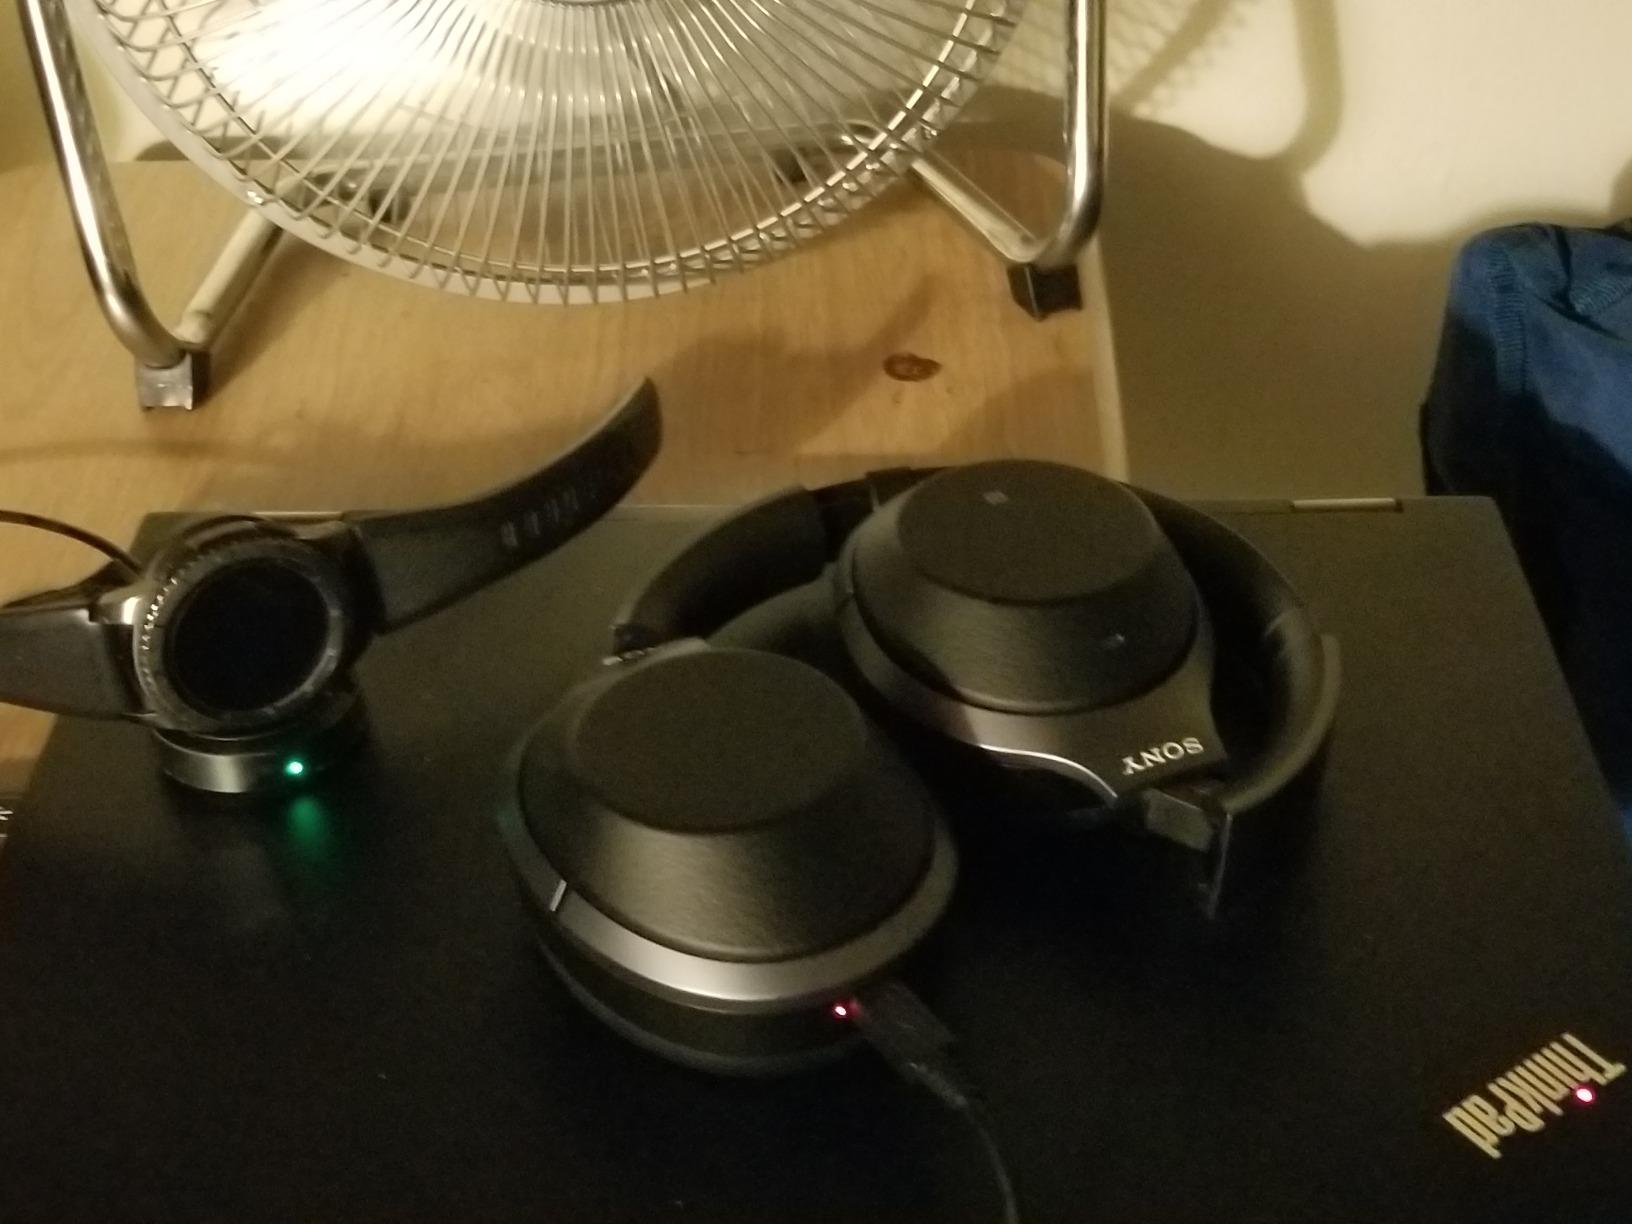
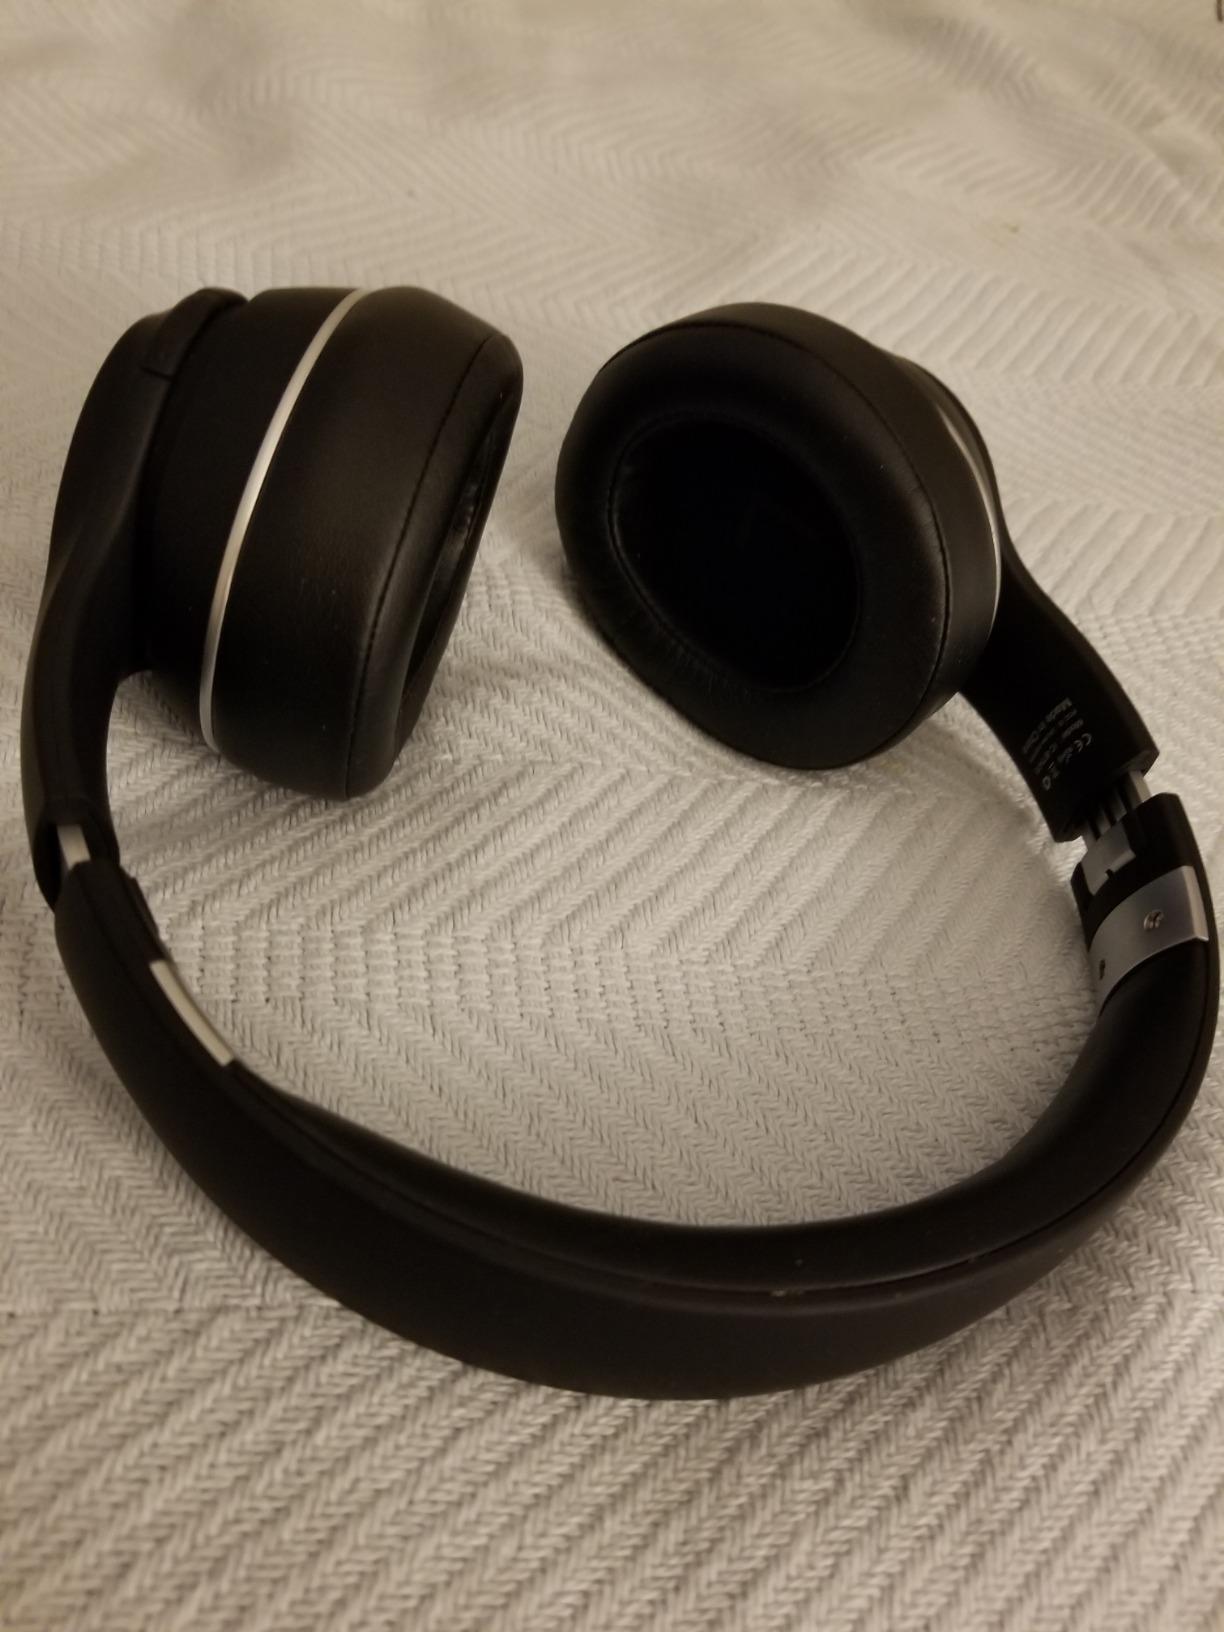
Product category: headphones
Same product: no